American School (economics)

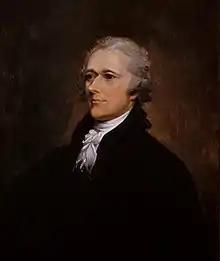
Alexander Hamilton's ideas and three Reports to Congress formed the philosophical basis of the American School.

The American School of economics represented the legacy of Alexander Hamilton, who in his "Report on Manufactures", argued that the U.S. could not become fully independent until it was self-sufficient in all necessary economic products. Hamilton rooted this economic system, in part, in the successive regimes of Colbert's France and Elizabeth I's England, while rejecting the harsher aspects of mercantilism, such as seeking colonies for markets. As later defined by Senator Henry Clay who became known as the "Father of the American System" because of his impassioned support thereof, the American System was to unify the nation north to south, east to west, and city to farmer.